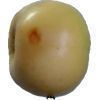
Label: Apple 6